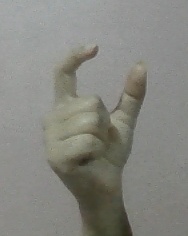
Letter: nun